George Peter Alexander Healy

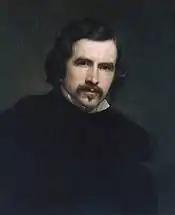

In 1855, he returned to the United States, establishing his home and studio in Chicago, Illinois, where he remained based for the next 14 years until 1869. In 1857, he purchased a cottage in Cottage Hill, Illinois (today's Elmhurst) from Thomas Barbour Bryan, adjacent to Bryan's own Byrd's Nest estate. Healy would live in this cottage for the next six years. Bryan would be a significant patron of Healy's art. Healy also partnered with Bryan, as well as William Butler Ogden, Sidney Sawyer, and Edwin H Sheldon, in founding Graceland Cemetery. During the time his studio was based in Chicago, he also traveled in the United States to complete commissions.